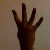
The image shows a hand gesture representing the number 4 in Indian Sign Language.